Grace A. Oliver

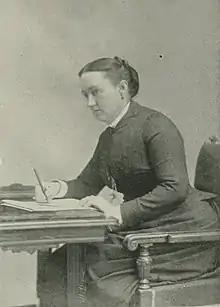
"A Woman of the Century"

Grace A. Oliver (Little; after first marriage, Ellis; after second marriage, Oliver; September 24, 1844 – May 21, 1899) was a 19th-century American author, litterateur, and advocate for women's rights. She was characterized as a woman of rare executive ability, a good speaker, and was noted for her charity work.